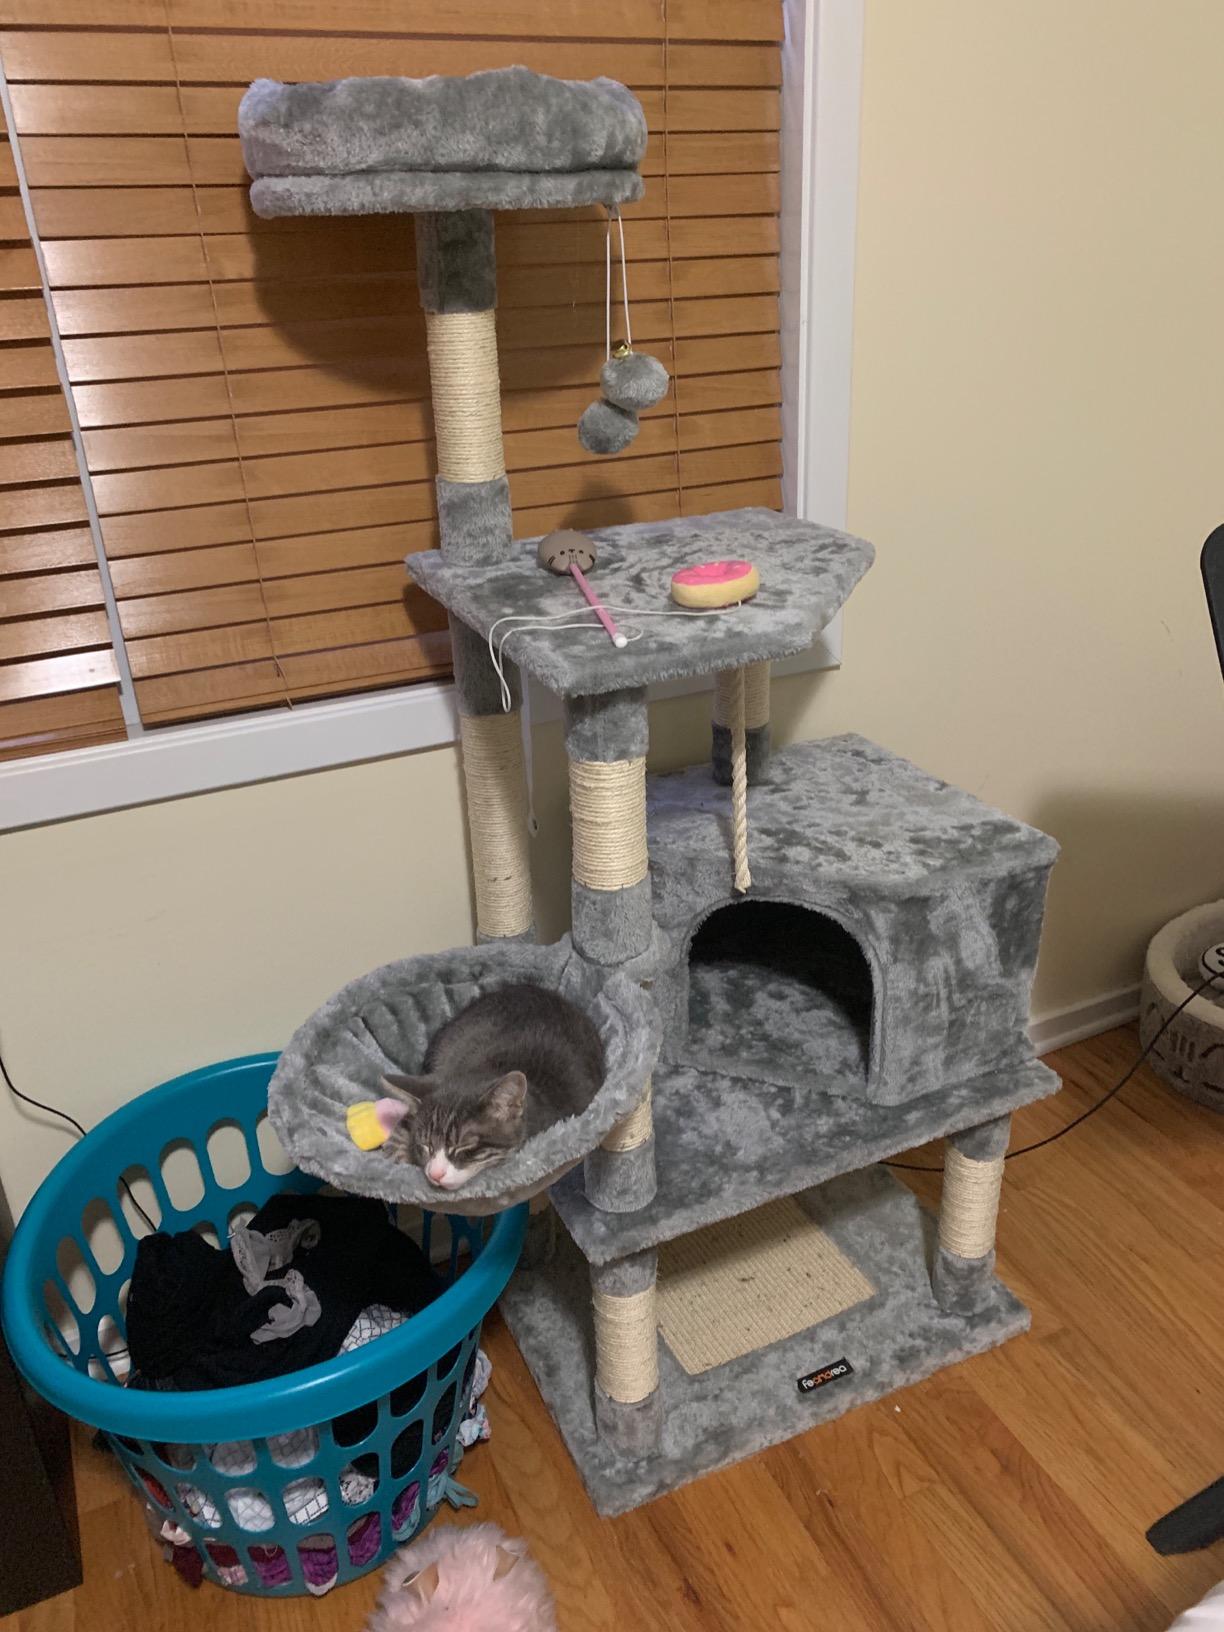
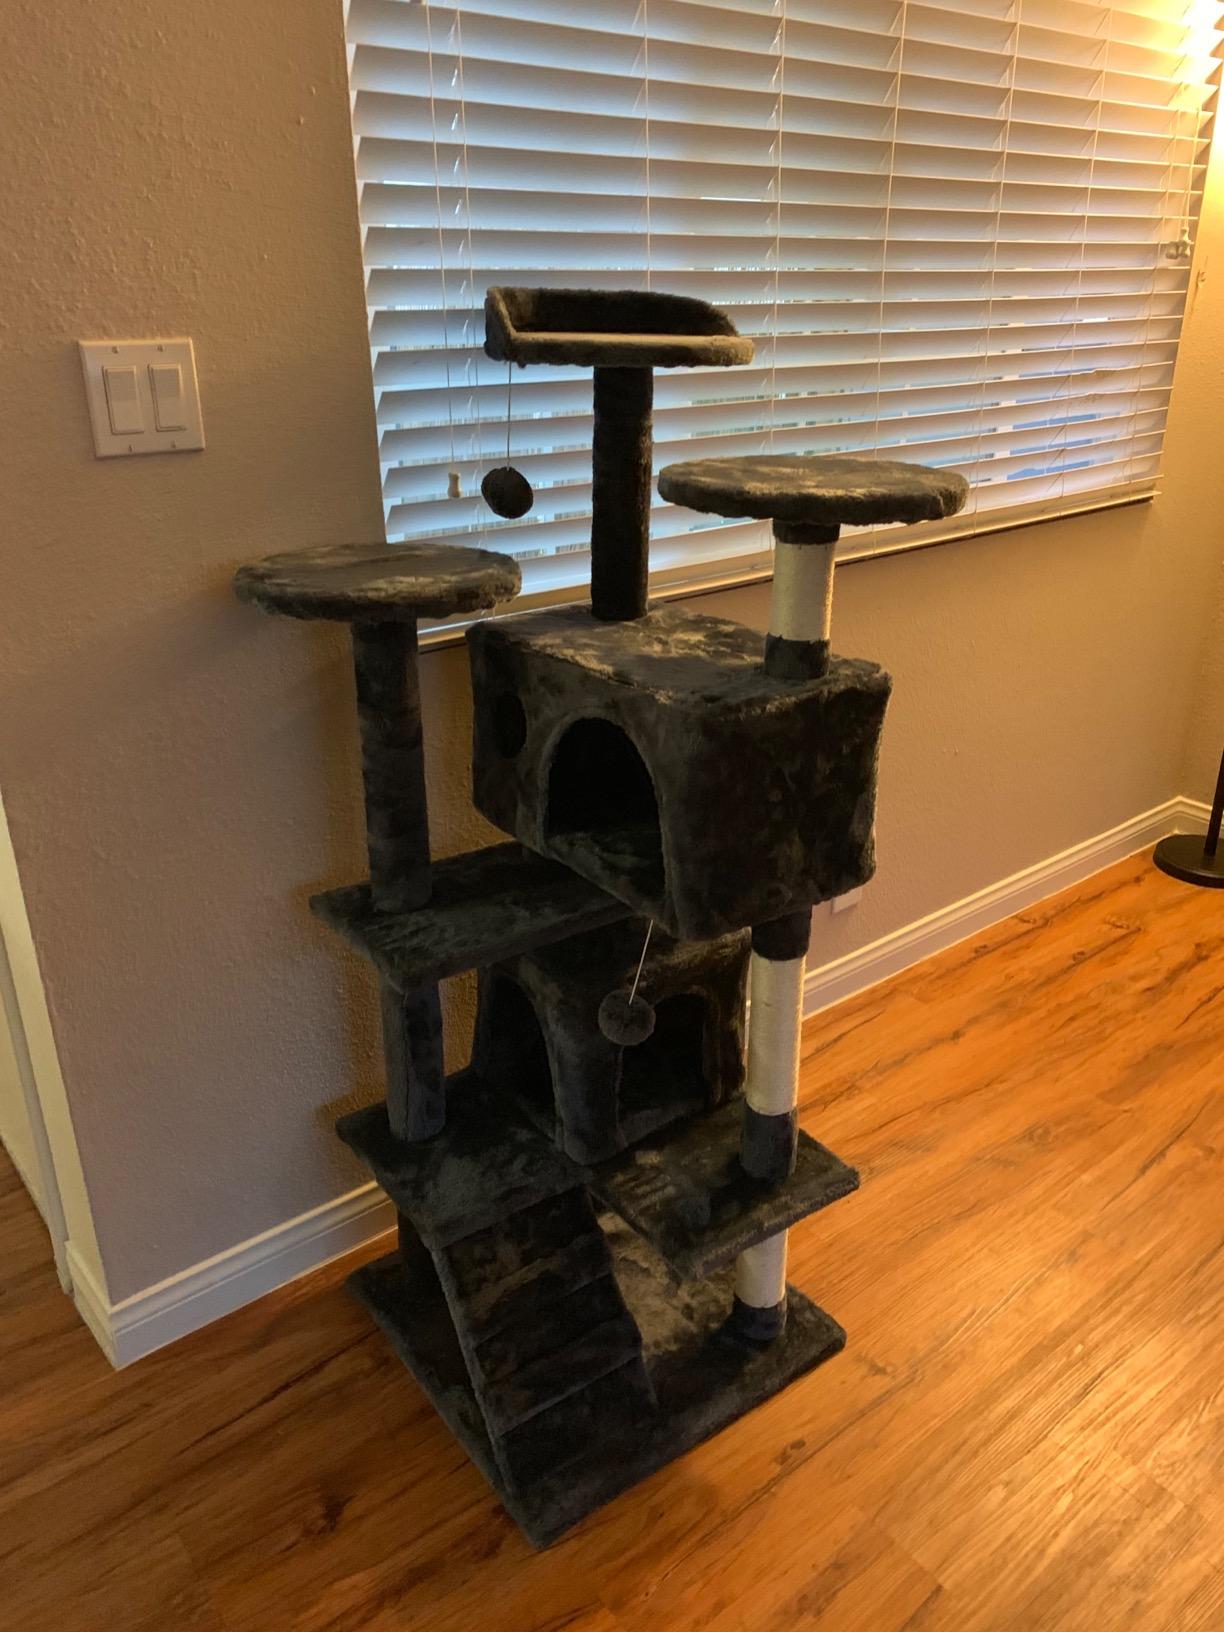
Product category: items_cat tree
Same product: no